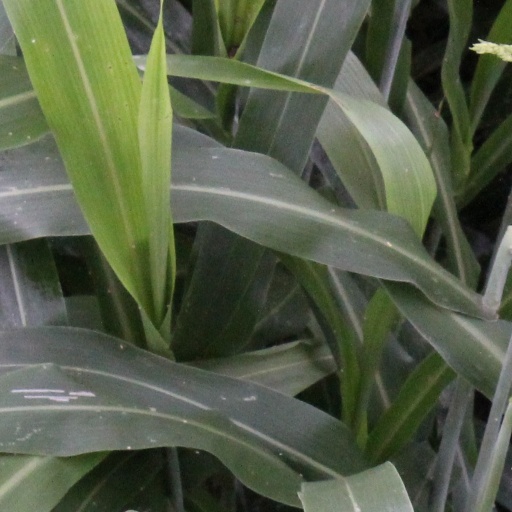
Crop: sorghum